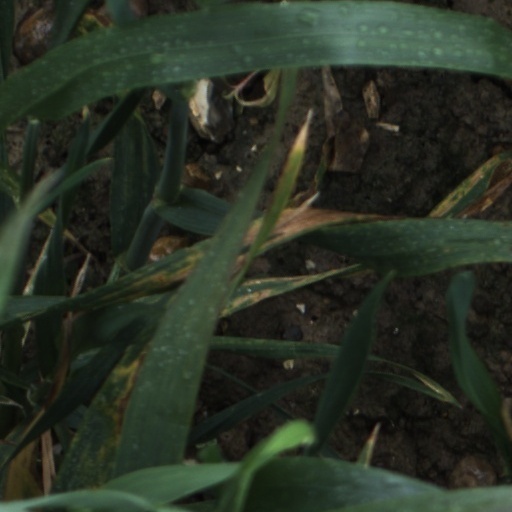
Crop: wheat